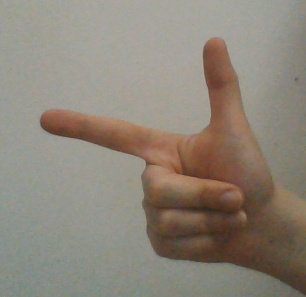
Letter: yaa